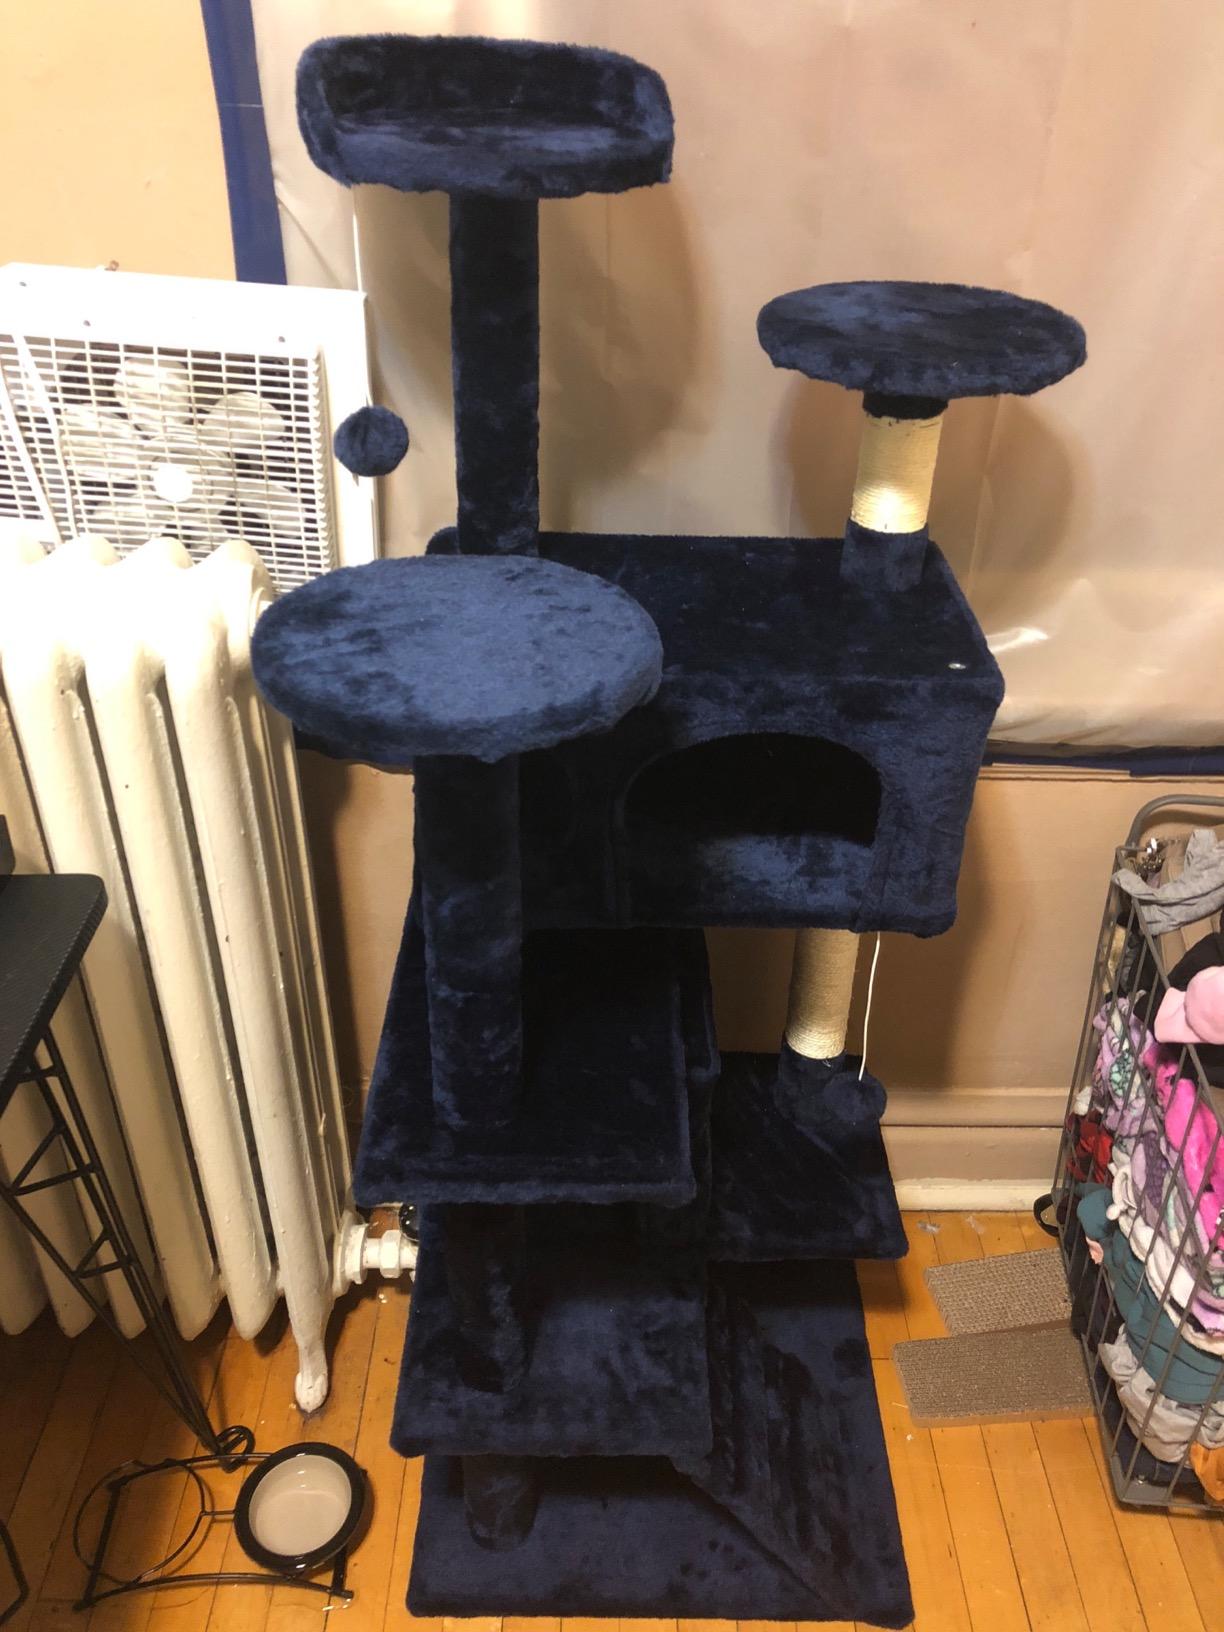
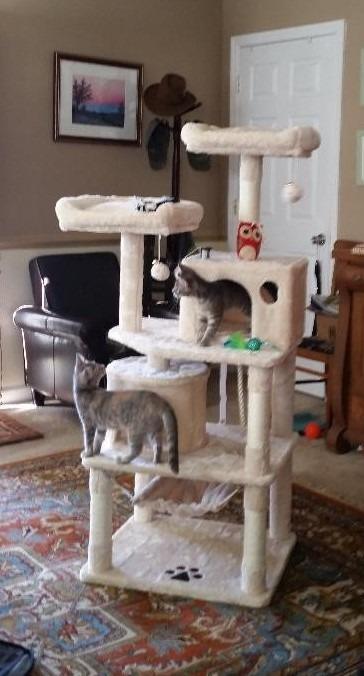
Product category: items_cat tree
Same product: no